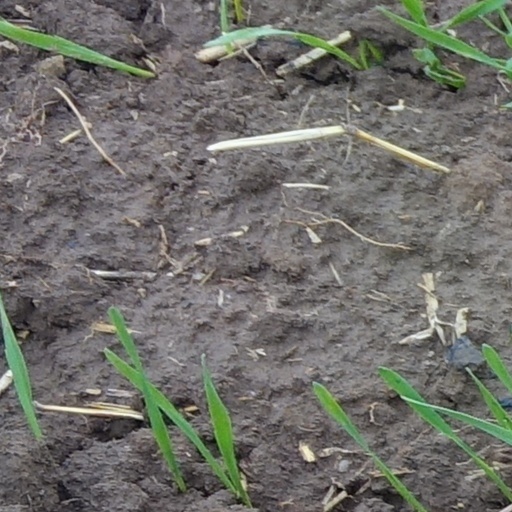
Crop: wheat